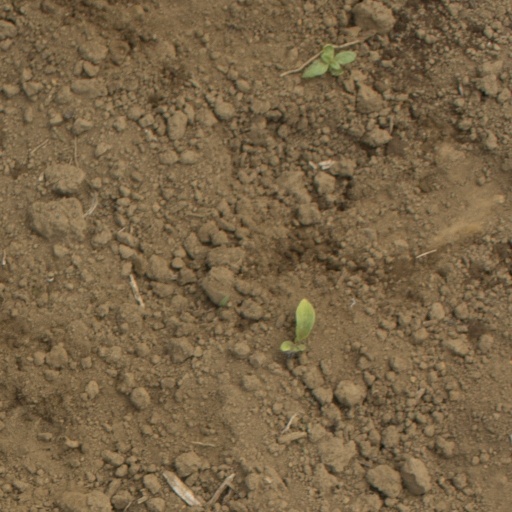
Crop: Jerusalem artichoke